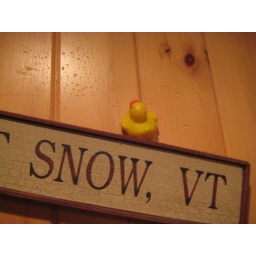
Squishy duck exploded all over the wall and ceiling. Oops.